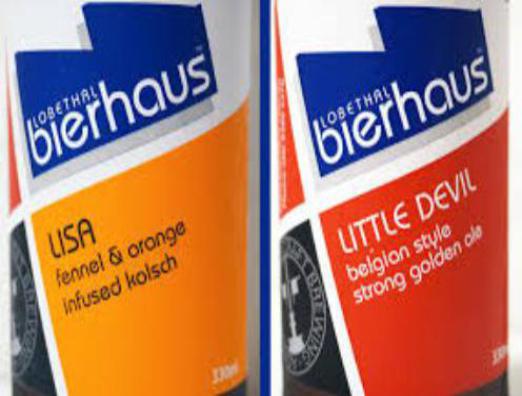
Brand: lobethal bierhaus
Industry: Food